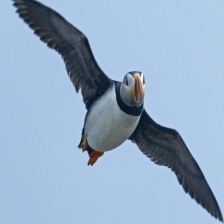
Species: PUFFIN
Scientific name: FRATERCULA